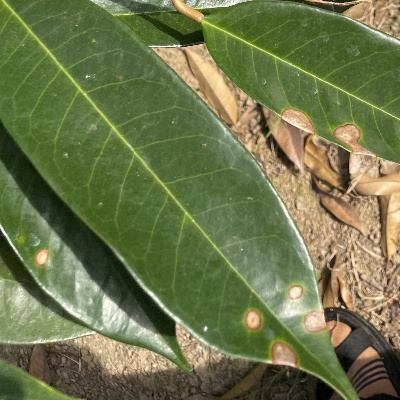
Label: Leaf_Phomopsis